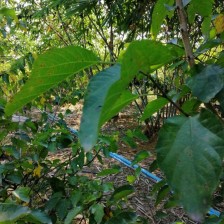
Variety: WhiteKing